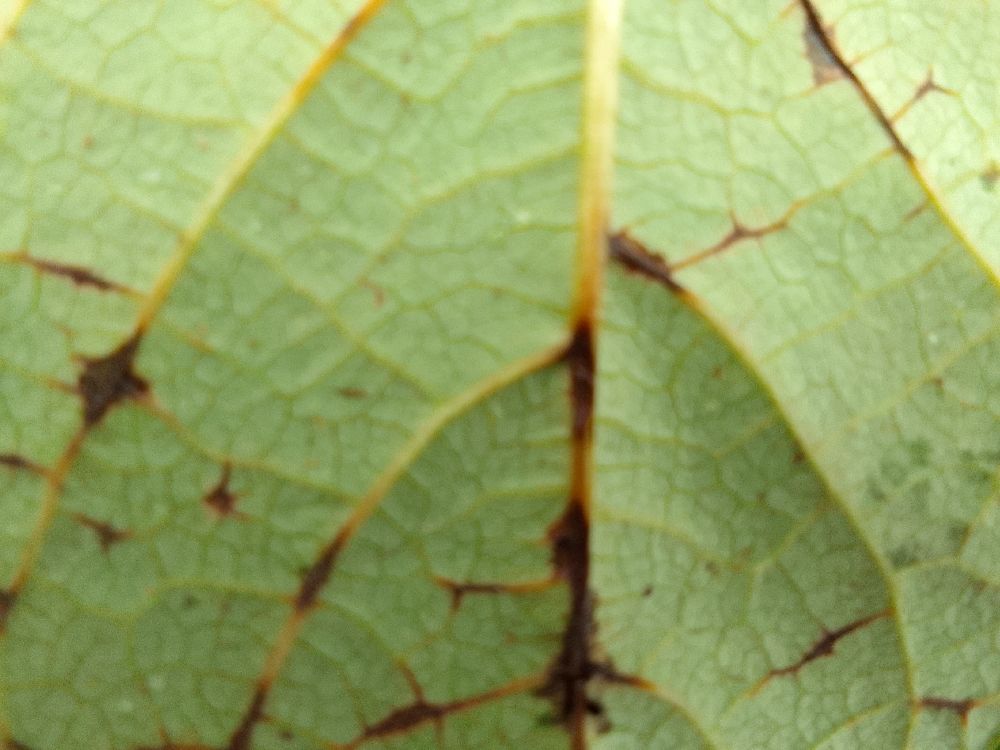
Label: anthracnose